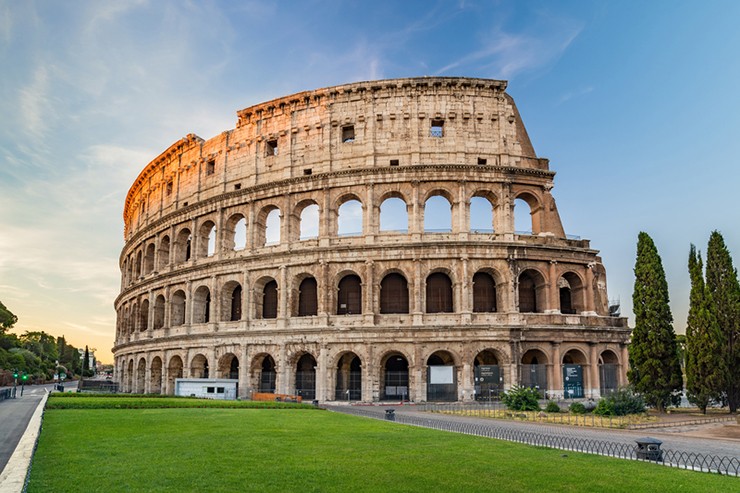
Landmark: Roman Colosseum